Come on Over Baby (All I Want Is You)

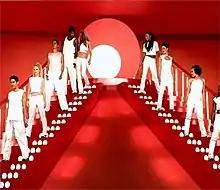
Aguilera walking down the flight of steps while singing to her male dancers

The music video begins with Aguilera talking on the phone with her boyfriend, telling him to come over to her house. After she hangs up the phone, the scene breaks out into Aguilera wearing a white crop top and white pants, with red streaks in her hair. In the next scene, Aguilera has loose braided pigtails, a blue crop top, and blue and white checkered pants. She is in her bedroom, when suddenly she and her backup dancers begin dancing in front of a white background. The male dancers come out, and begin dancing with the female dancers. After that, Aguilera and her then-real life boyfriend Jorge Santos dance together with her backup dancers in the scene where everyone is wearing yellow and green outfits, first in a yellow-green background followed by a yellow-orange background.